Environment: real
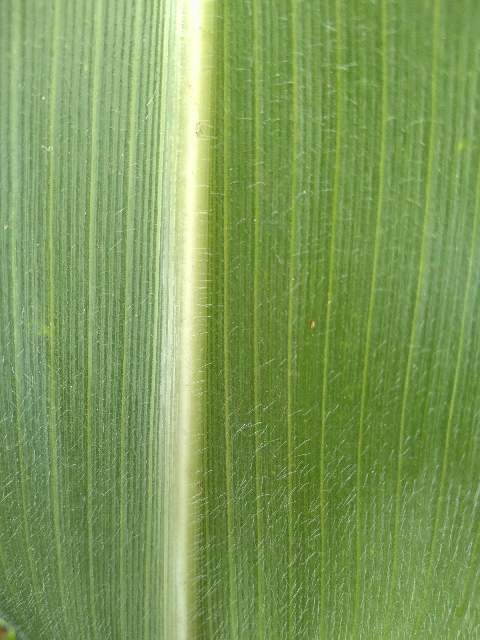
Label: healthy